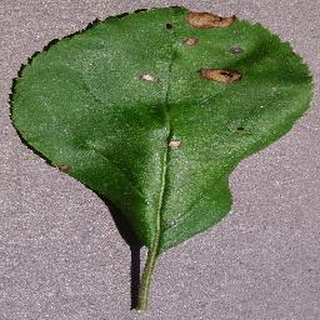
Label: apple_black_rot